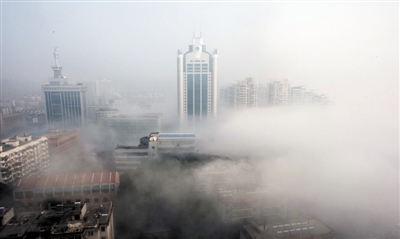
Weather: foggy or hazy